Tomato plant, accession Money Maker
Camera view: horizontal (90 deg, fisheye); turntable rotation: 210 degrees
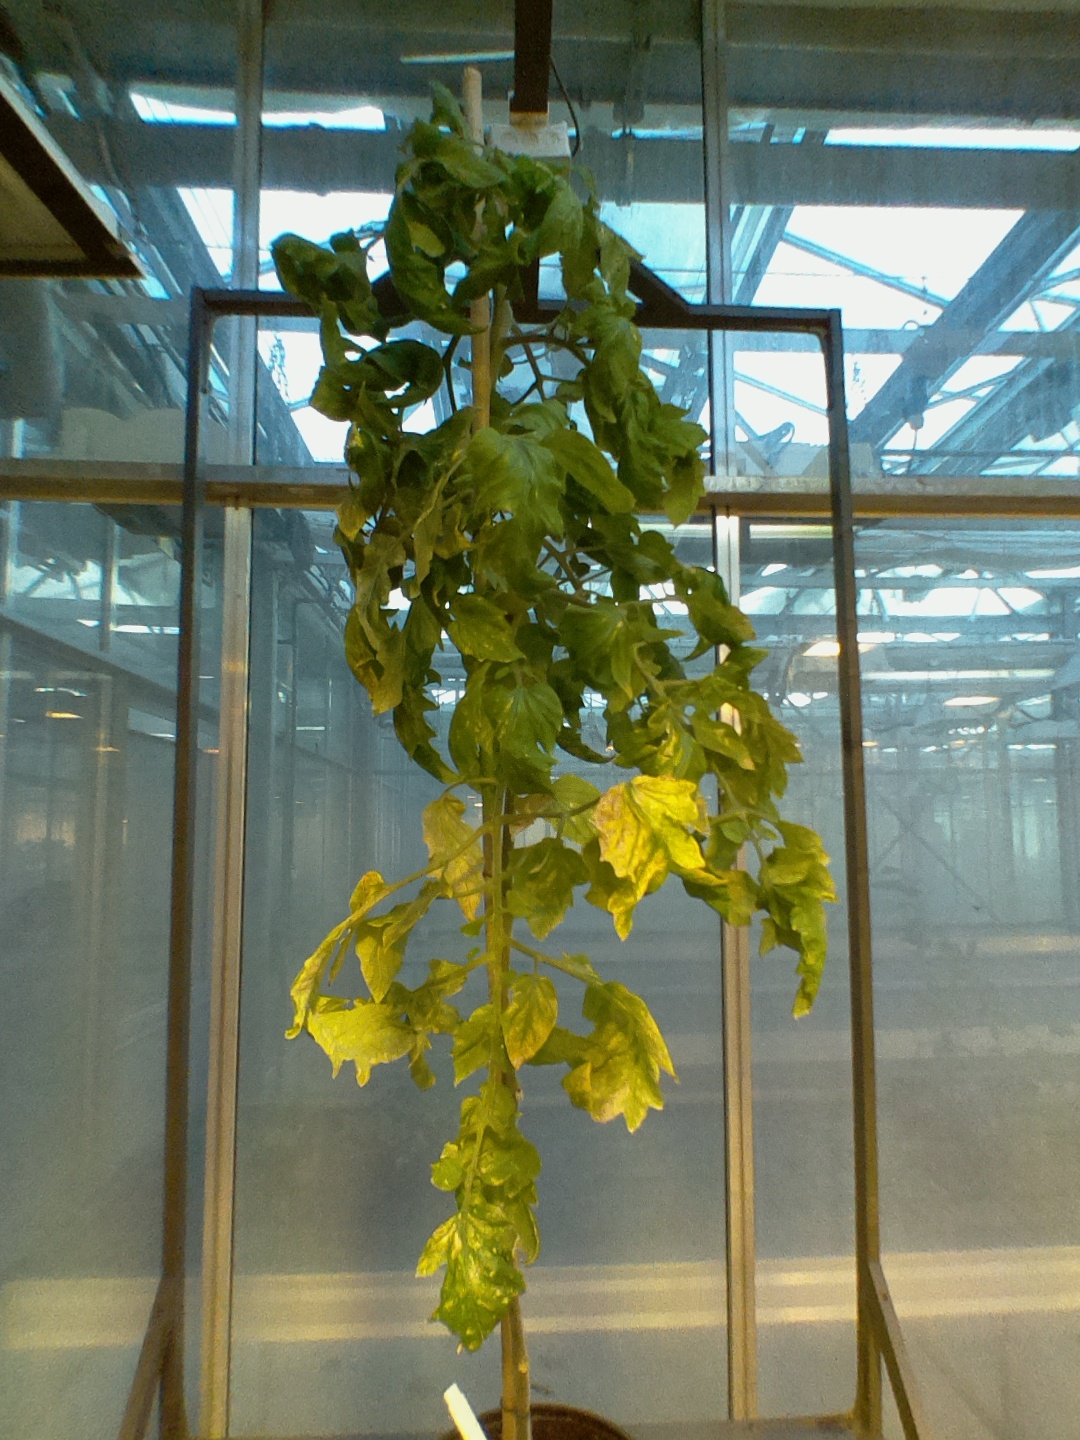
BBCH growth stage 80: fruits start showing typical ripe color (orange -> red)